Oregon Ducks track and field

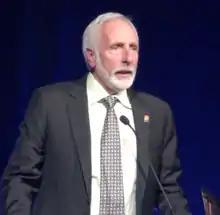
Vin Lananna at the 2015 USATF Convention

In 2005, Vin Lananna was hired to become the track and field head coach, replacing Martin Smith who resigned after the previous season. Lananna was already a decorated head coach from Stanford with five NCAA national championships under his belt. At Oregon, he led seven teams to win NCAA national championships, including the first indoor national championships in school history. He also attracted the Olympic Trials, the NCAA Track and Field Championships, and the USA Track and Field Championships to Eugene for multiple years.